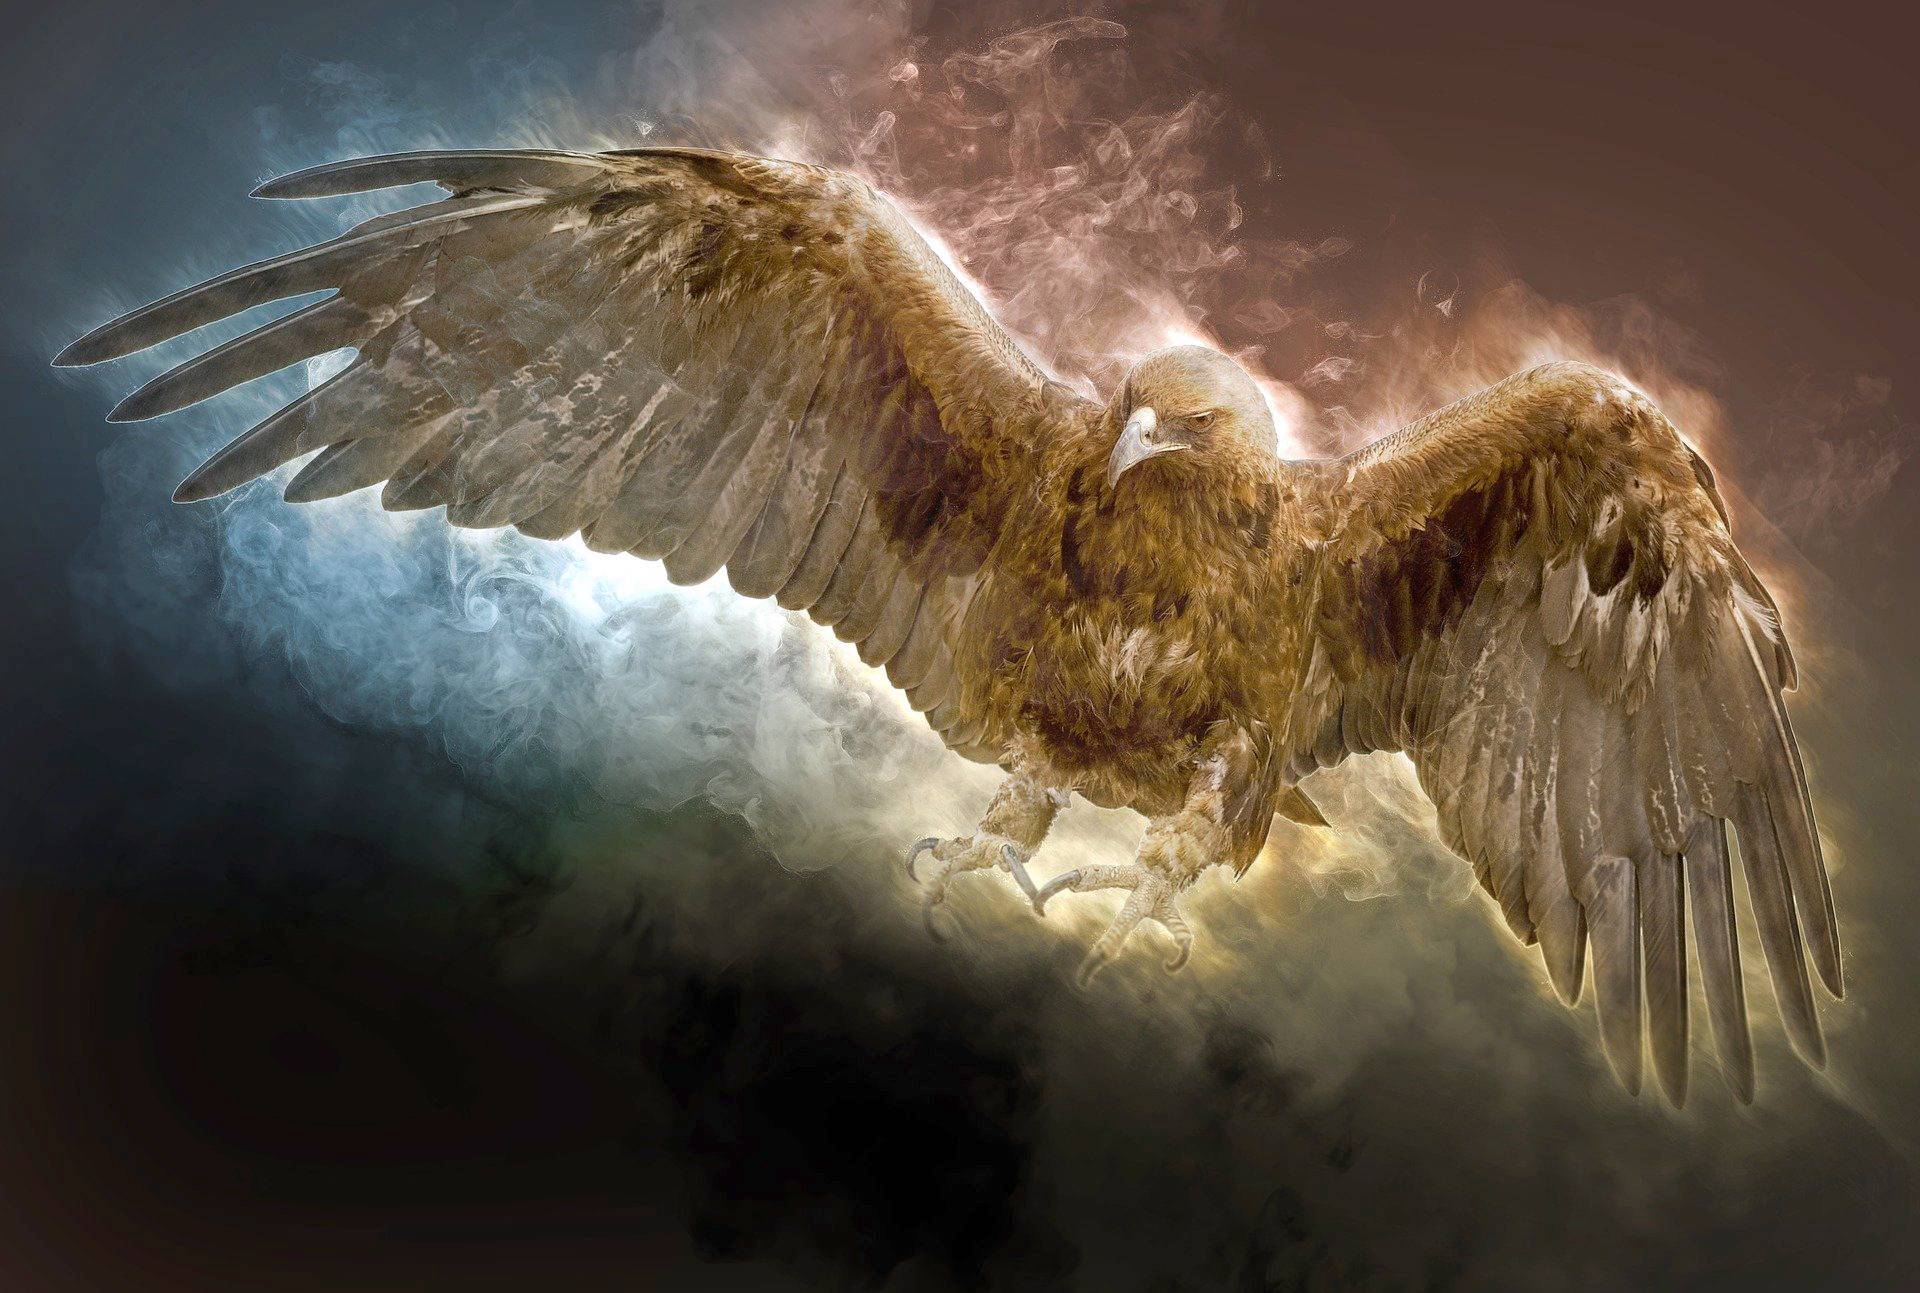
animals, wing, bird of prey, mythology, bird, vulture, cg artwork, wildlife, supernatural creature, beak, fictional character, feather